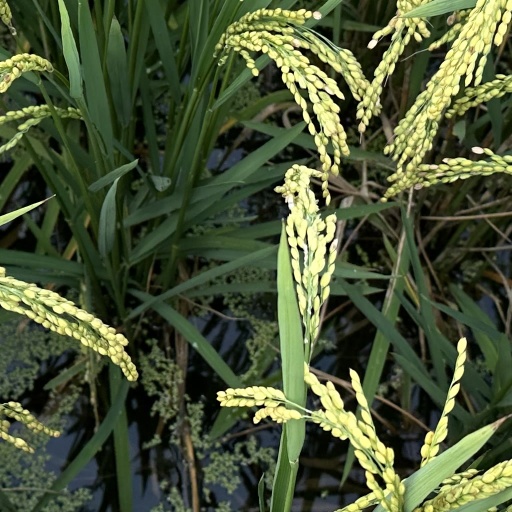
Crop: rice